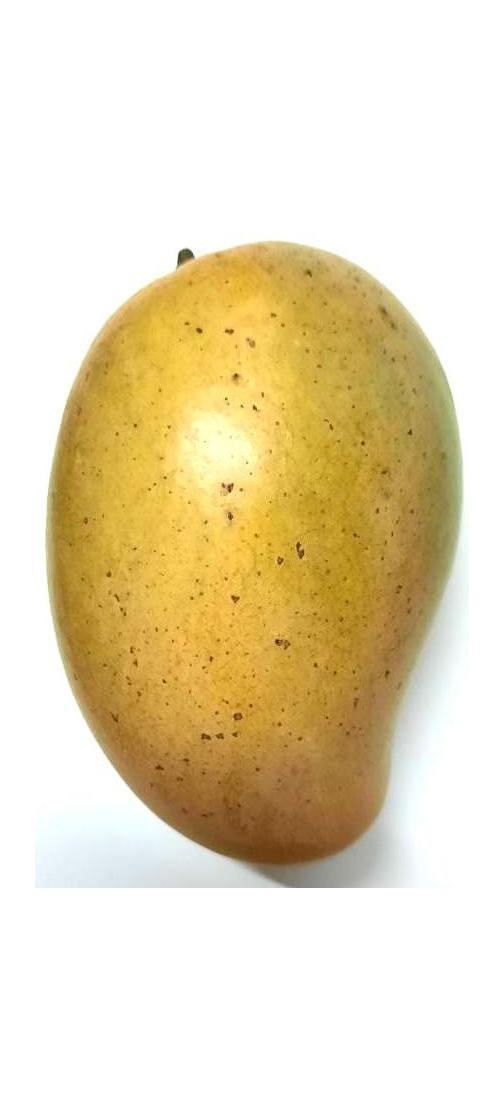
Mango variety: Shada